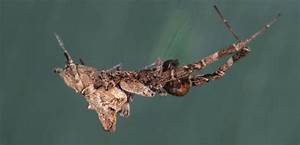
Label: ragno